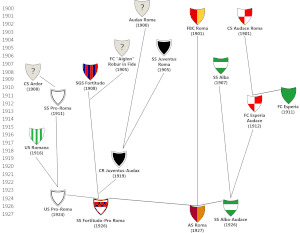
L'Associazione Sportiva Roma, littéralement Association sportive Rome, abrégée en AS Roma, couramment appelée Roma en italien et AS Rome en français, est un club de football italien fondé le 22 juillet 1927 et situé à Rome.